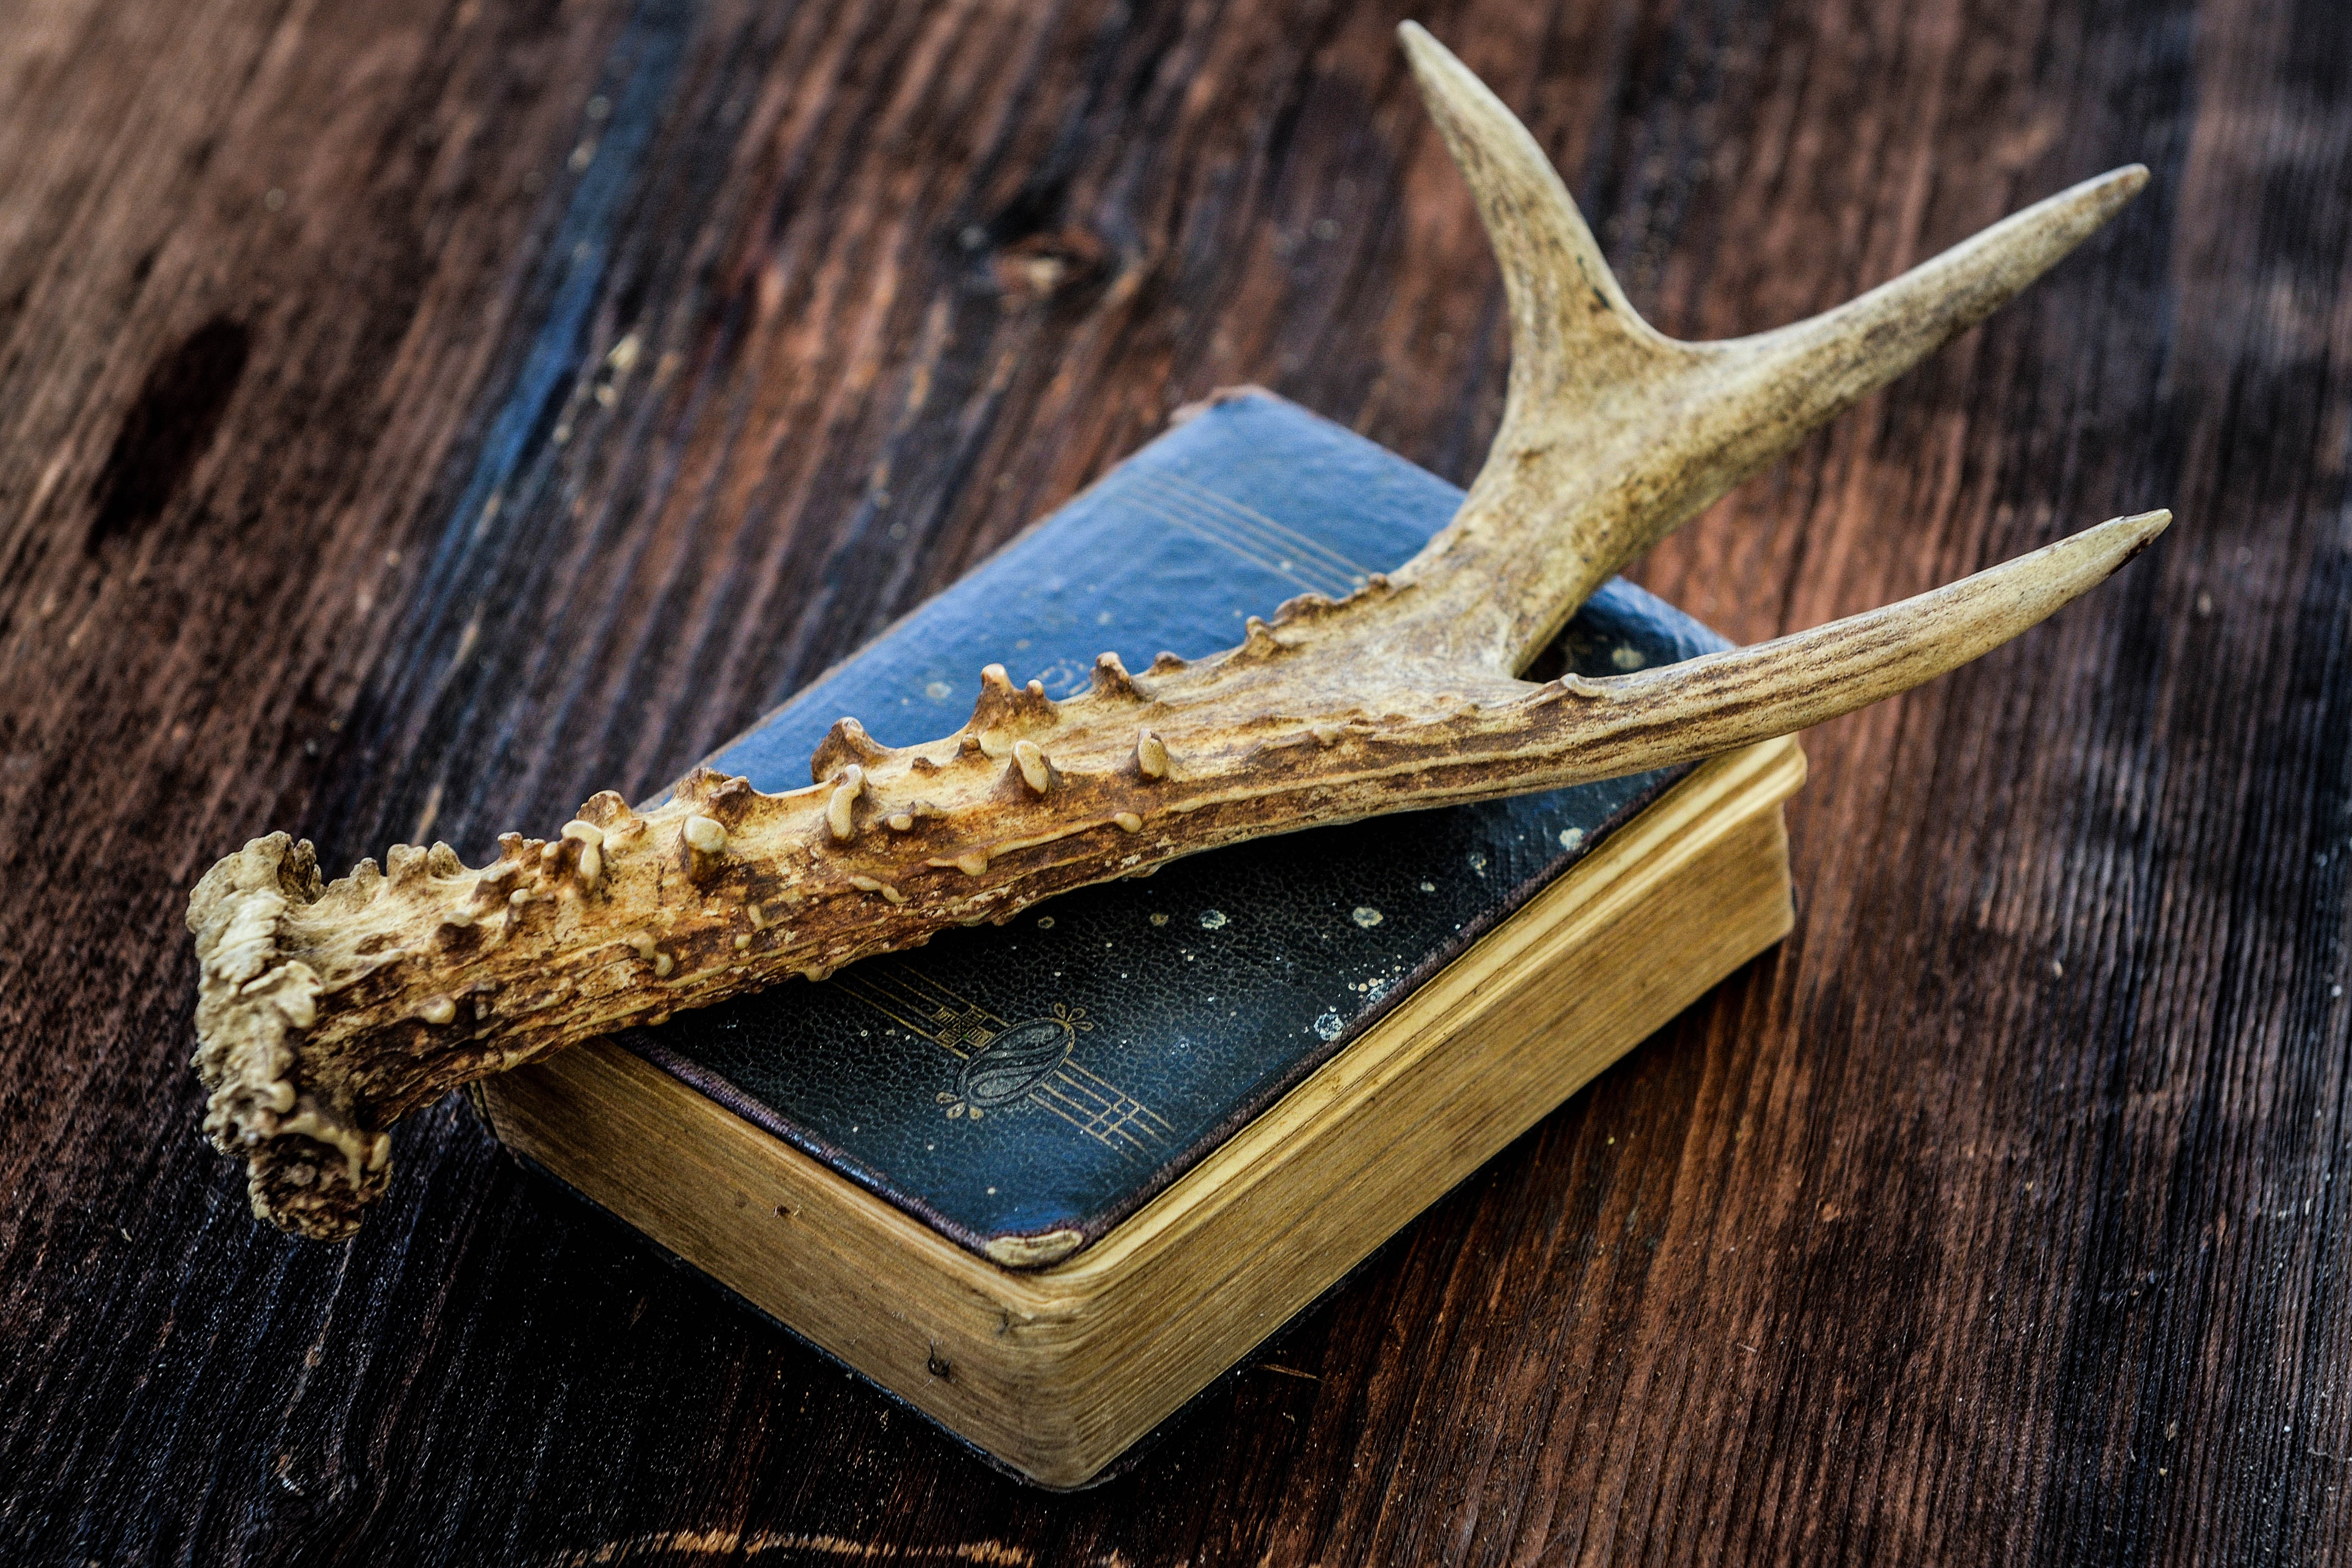
driftwood, branch, book, wood, antique, leaf, horn, close, antler, twig, old book, wooden table, carving